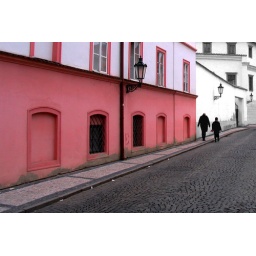
Typical pink building in Prague (Czech Republic)